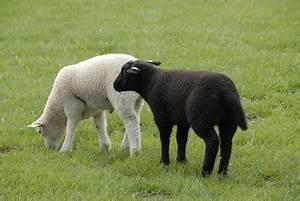
sheep